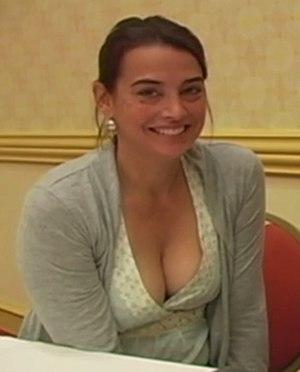
Jennifer Collene Rubin est une actrice et productrice américaine, née le 3 avril 1962 à Phoenix, en Arizona.